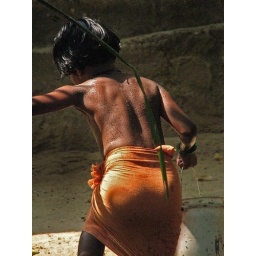
Young girl fetching water in the backwaters, Kerala, India